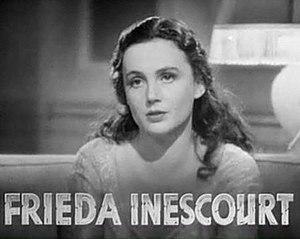
Frieda Inescort est une actrice écossaise, de son vrai nom Frieda Wrightman, née à Édimbourg le 29 juin 1901, morte à Los Angeles — Quartier de Woodland Hills le 26 février 1976.